HMS St Jean d'Acre

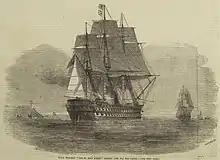
HMS War-Ship "The St Jean d'Acre" leaving Cork for the Crimea, 1855

In May 1854 she formed part of the Allied Fleet serving in the Baltic against Russia in the Crimean War. In 1855, she joined the fleet in the Black Sea. On 7 July 1855 Captain George King took command. In September 1856, "St Jean d'Acre" took Earl Granville to the coronation of Czar Alexander II at St Petersburg. Earl Granville was leader of the Liberal party in the House of Lords, and head of the British delegation to Alexander II's coronation. She paid off in 1857 at Plymouth.